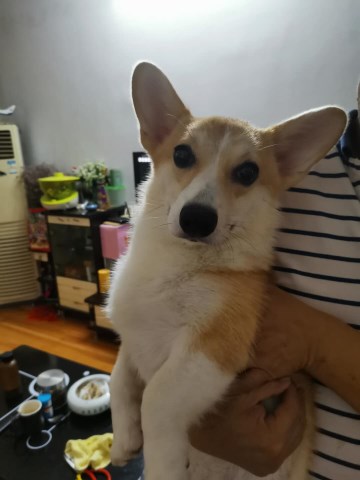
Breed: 2909-n000116-Cardigan